Karlsborg Artillery Regiment

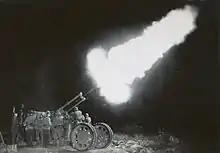
Night shooting with anti-aircraft gun m/30 at A 9 in Karlsborg in 1934 against towed target with illumination of 4 searchlights.

Karlsborg Artillery Regiment originate from Boden-Karlsborg Artillery Regiment (A 8), which was divided into two parts on 1 January 1920; Boden Artillery Regiment (A 8) and Karlsborg Artillery Corps (A 10). In 1921, the first attempts were made with anti-aircraft warfare within the Swedish Army. Through the Defence Act of 1925, it was stated that the searchlight formations and the air defense artillery were to be transferred to the artillery from the Swedish Engineer Troops, and that Karlsborg Artillery Corps would thereby form an air defense artillery regiment.